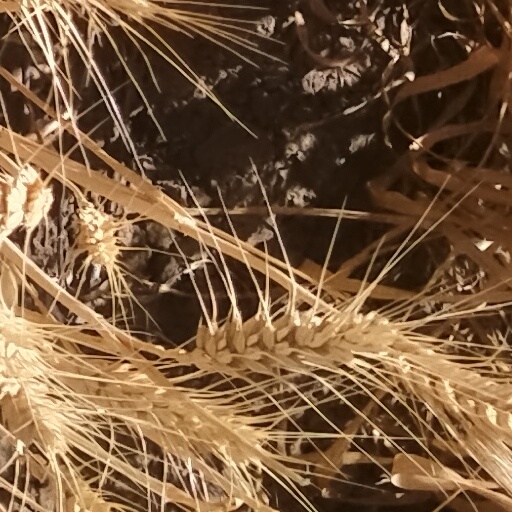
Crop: wheat